Jack Burns (first baseman)

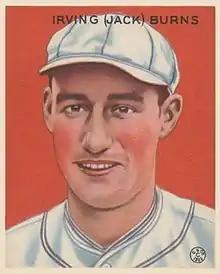
Burns' 1933 Goudey baseball card

Burns's professional playing career began in 1928 for the Brockton Shoemakers of the New England League. After leading the Class A Western League in home runs with 36 in 1929, his contract was purchased by the St. Louis Browns of the American League. After a brief MLB trial in 1930, Burns became the starting first baseman for the Browns in 1931. He handled those duties until he was traded to the Detroit Tigers on April 30, 1936, for pitcher Elon Hogsett. He returned to the minor leagues at the end of that campaign for the remainder of his playing career. In Burns's finest season for the Browns, 1932, he scored 111 runs, batted .305, hit 11 homers and drove home 70 runs batted in (RBIs). Over his big league career (1930–36), he appeared in 890 games, and batted .280 with 980 hits, 44 homers and 417 RBIs. His career fielding percentage was .992. He led American League first basemen in assists in 1931 and 1932.